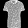
Label: T - shirt / top